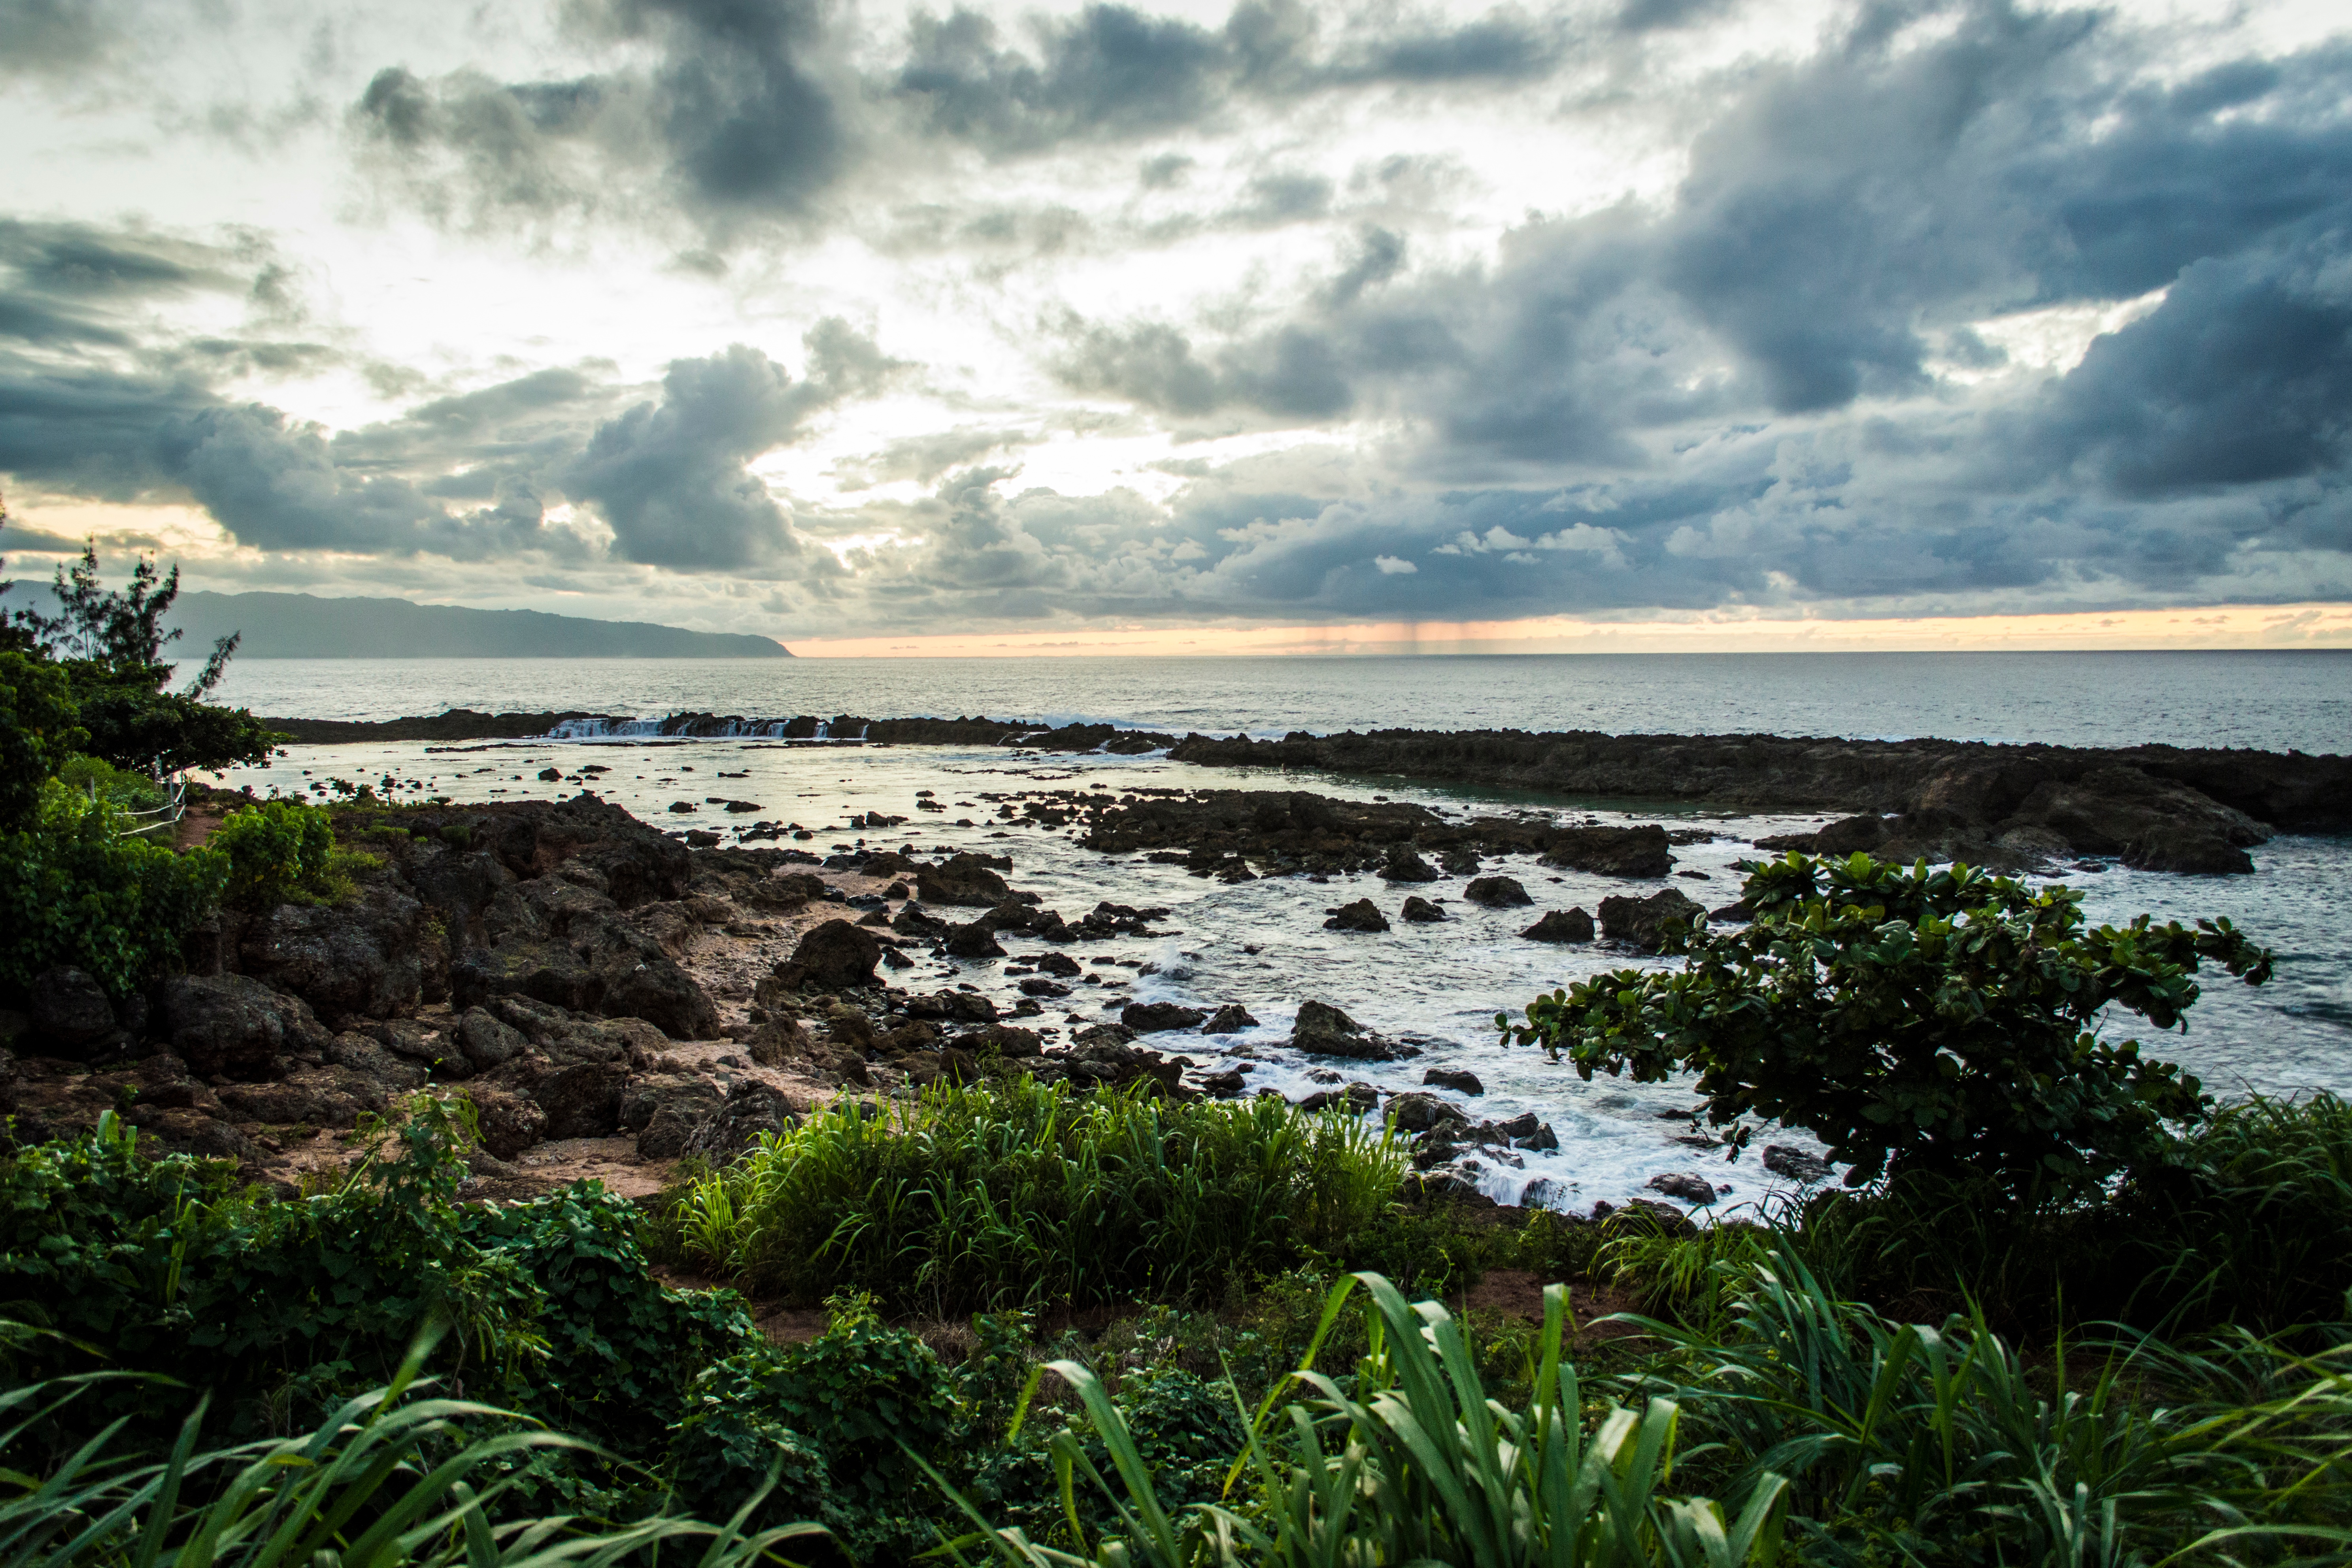
beach, landscape, sea, coast, water, nature, rock, ocean, horizon, cloud, sky, sunlight, shore, wave, cove, bay, terrain, body of water, habitat, natural environment